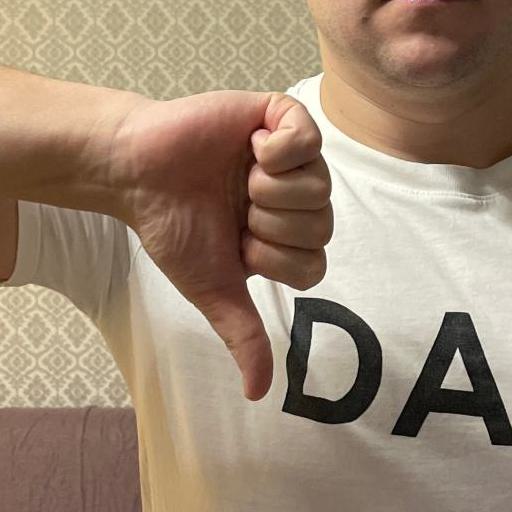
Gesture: dislike